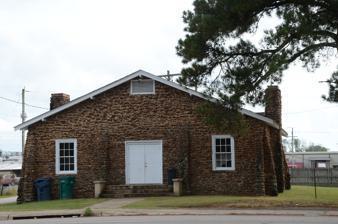
Building: Nashville American Legion Building
Country: United States of America
Year built: 1930
United States historic place Nashville American Legion Building U.S. National Register of Historic Places Location in Arkansas Show map of Arkansas Location in United States Show map of the United States Location AR 27 W of Main St., Nashville, Arkansas Coordinates 33°56′1″N 93°51′1″W / 33.93361°N 93.85028°W / 33.93361; -93.85028 Area less than one acre Architectural style Rubble NRHP reference No. 90001463 Added to NRHP September 13, 1990 The Nashville American Legion Building is a historic American Legion hall on Arkansas Highway 27 west of Main Street, in Nashville, Arkansas .  It is a single-story rubble-stone structure with vernacular Craftsman styling.  Notable features include exposed rafters under the eaves, and stone "buttressing" extending from the sides and corners of the building.  Built in 1930 by the Civil Works Administration , it is the only building in Nashville made out of this type of building material. The building was listed on the U.S. National Register of Historic Places in 1990. See also National Register of Historic Places listings in Howard County, Arkansas References